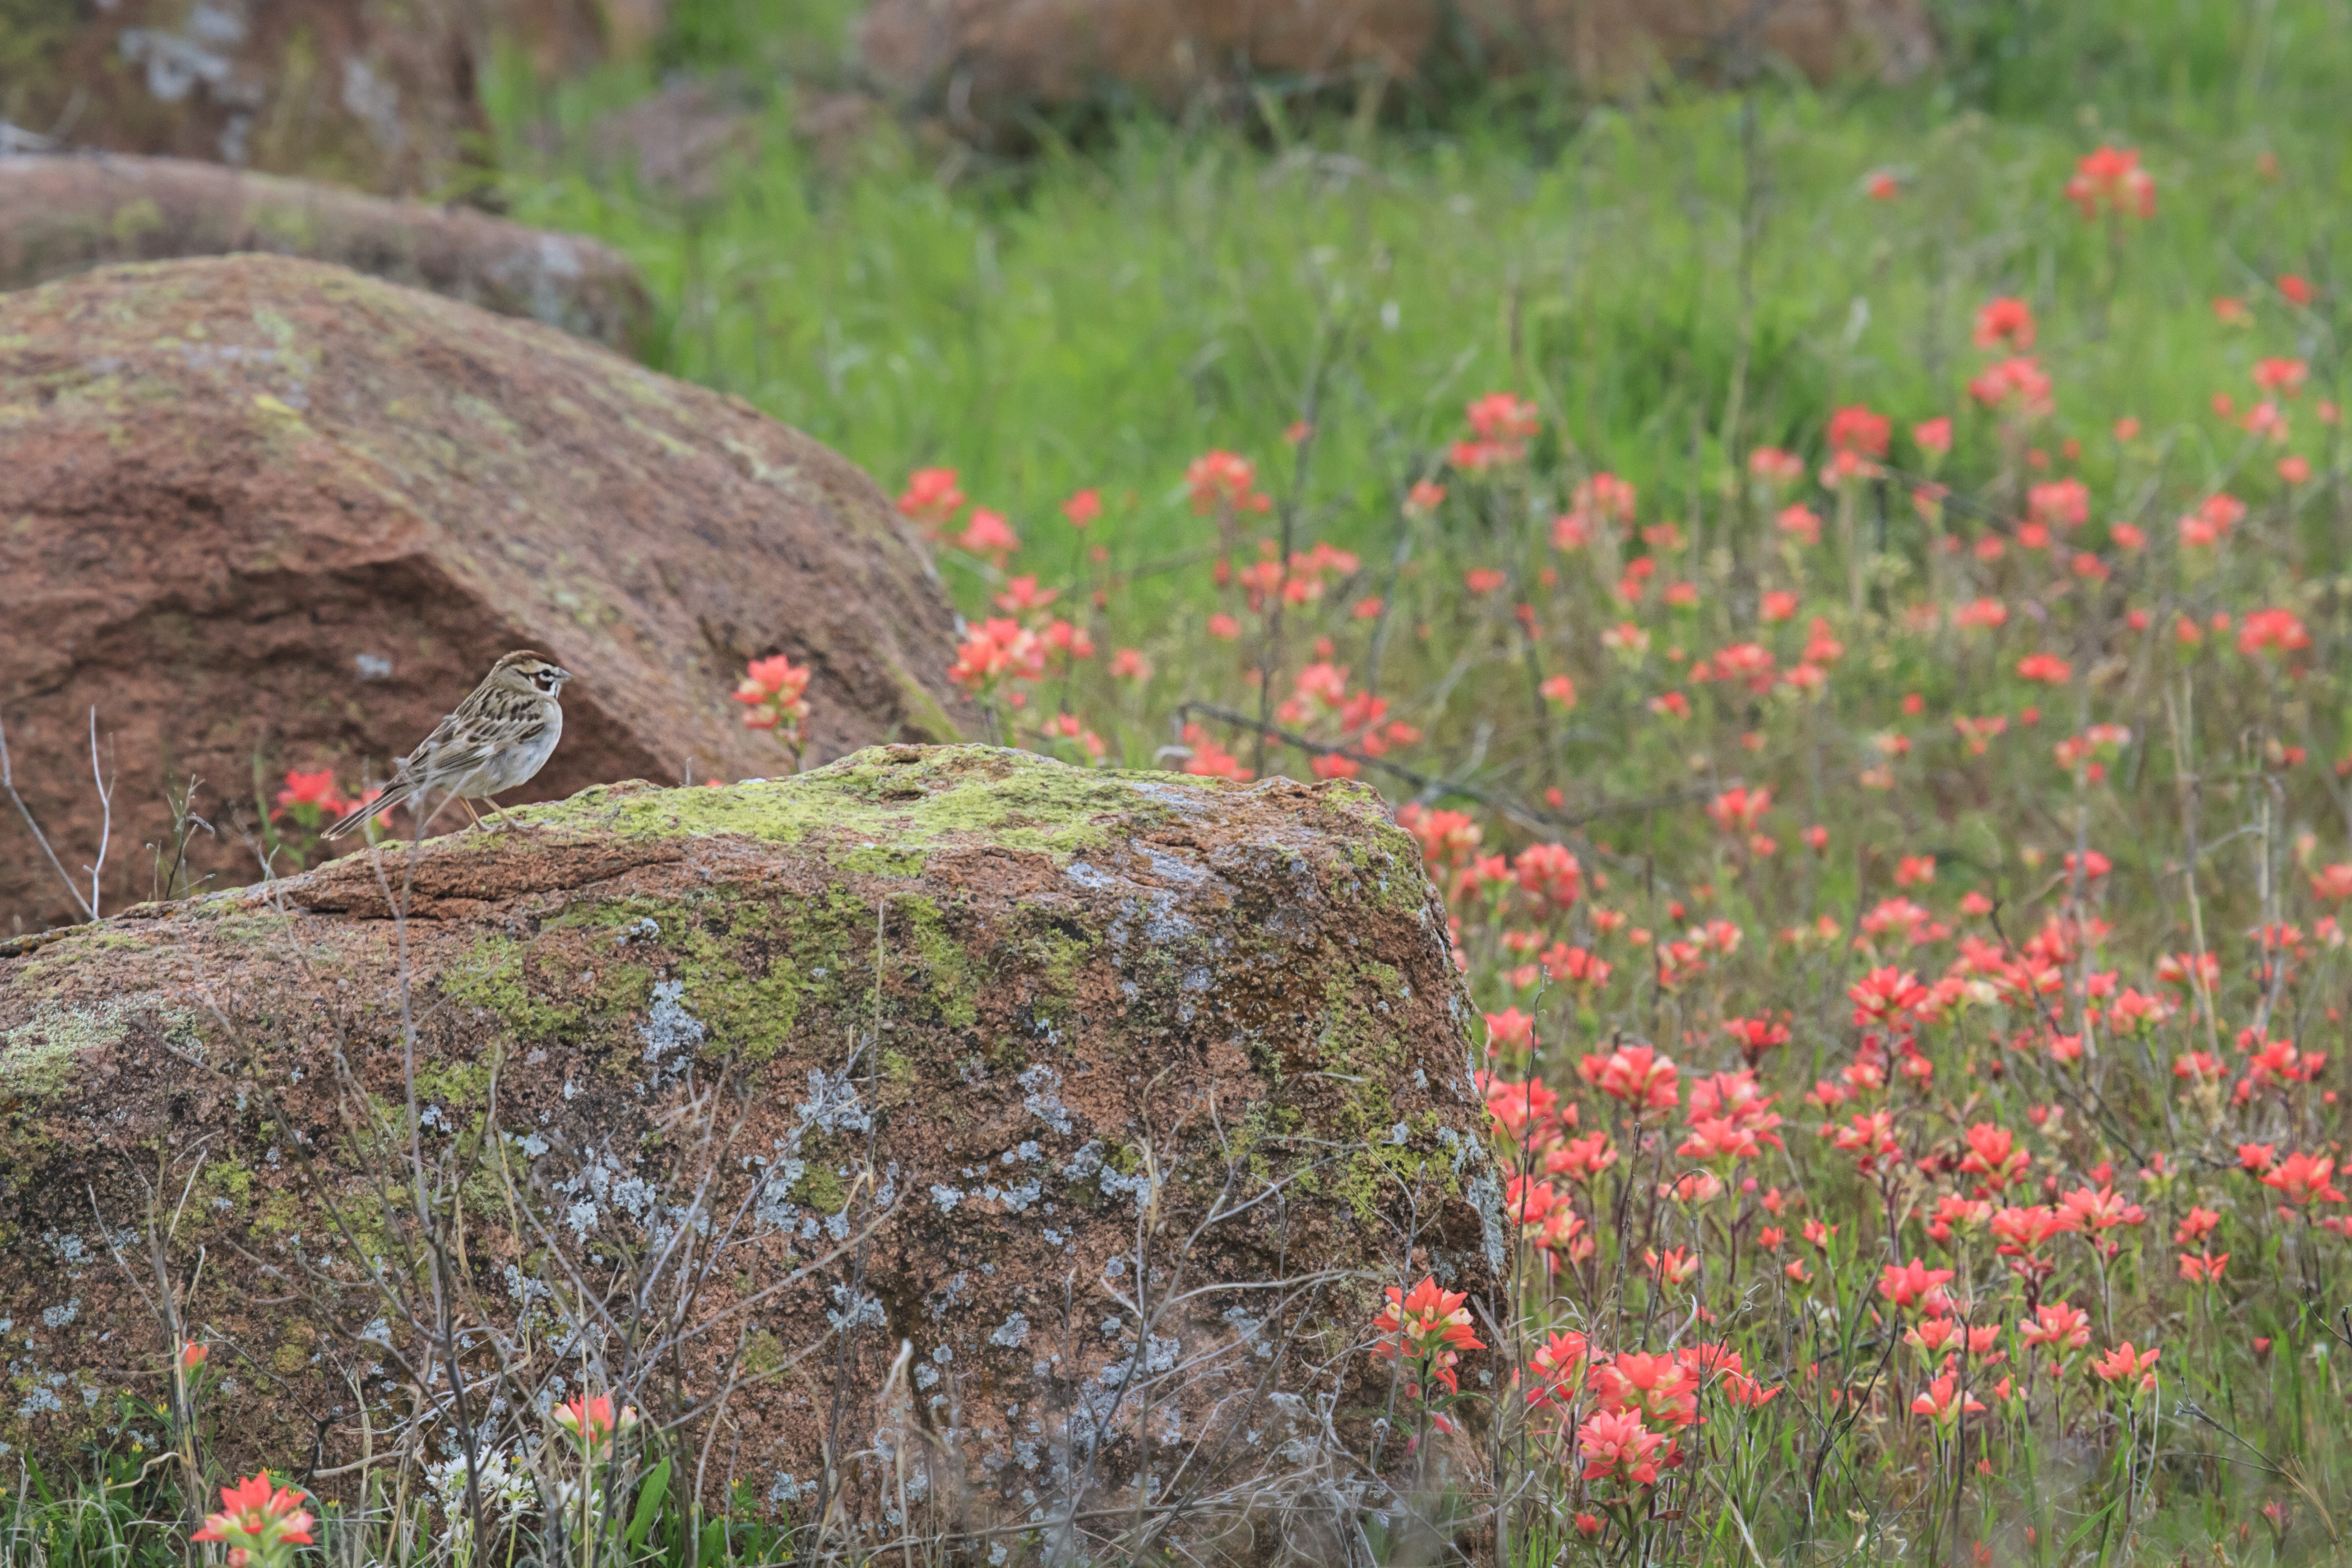
nature, grass, plant, field, lawn, meadow, prairie, leaf, flower, wildlife, spring, autumn, botany, flora, wildflower, grassland, sparrow, oklahoma, woodland, habitat, ecosystem, tundra, larrysmith, wichitamountains, flowering plant, natural environment, grass family, land plant